Anderson University (Indiana)

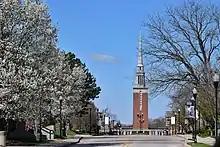

Featured facilities on the campus include the Reardon Auditorium and the Kardatzke Wellness Center. Athletic facilities on the campus include Macholtz Stadium and the O. C. Lewis Gymnasium.